Germany–United States relations

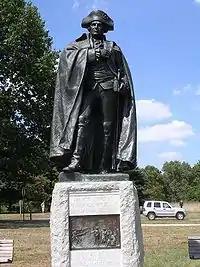
Statue of General von Steuben at Valley Forge in Pennsylvania

The US played a central role in the defeat of the Axis powers and Hitler was bitterly anti-American. Berlin attacked American participation with extensive propaganda value. The notorious "LIBERATORS" poster from 1944, shown here, was a revealing example: "It depicts America as a monstrous, vicious war machine seeking to destroy European culture. The poster alludes to many negative aspects of American history, including the Ku Klux Klan, the oppression of Native Americans, and the lynching of blacks. The poster condemns American capitalism and says America is controlled by Jews. It shows American bombs destroying a helpless European village. Roosevelt was cautious about propaganda. The Nazis were targets, not the German people. In sharp contrast with 1917, atrocity stories were avoided.